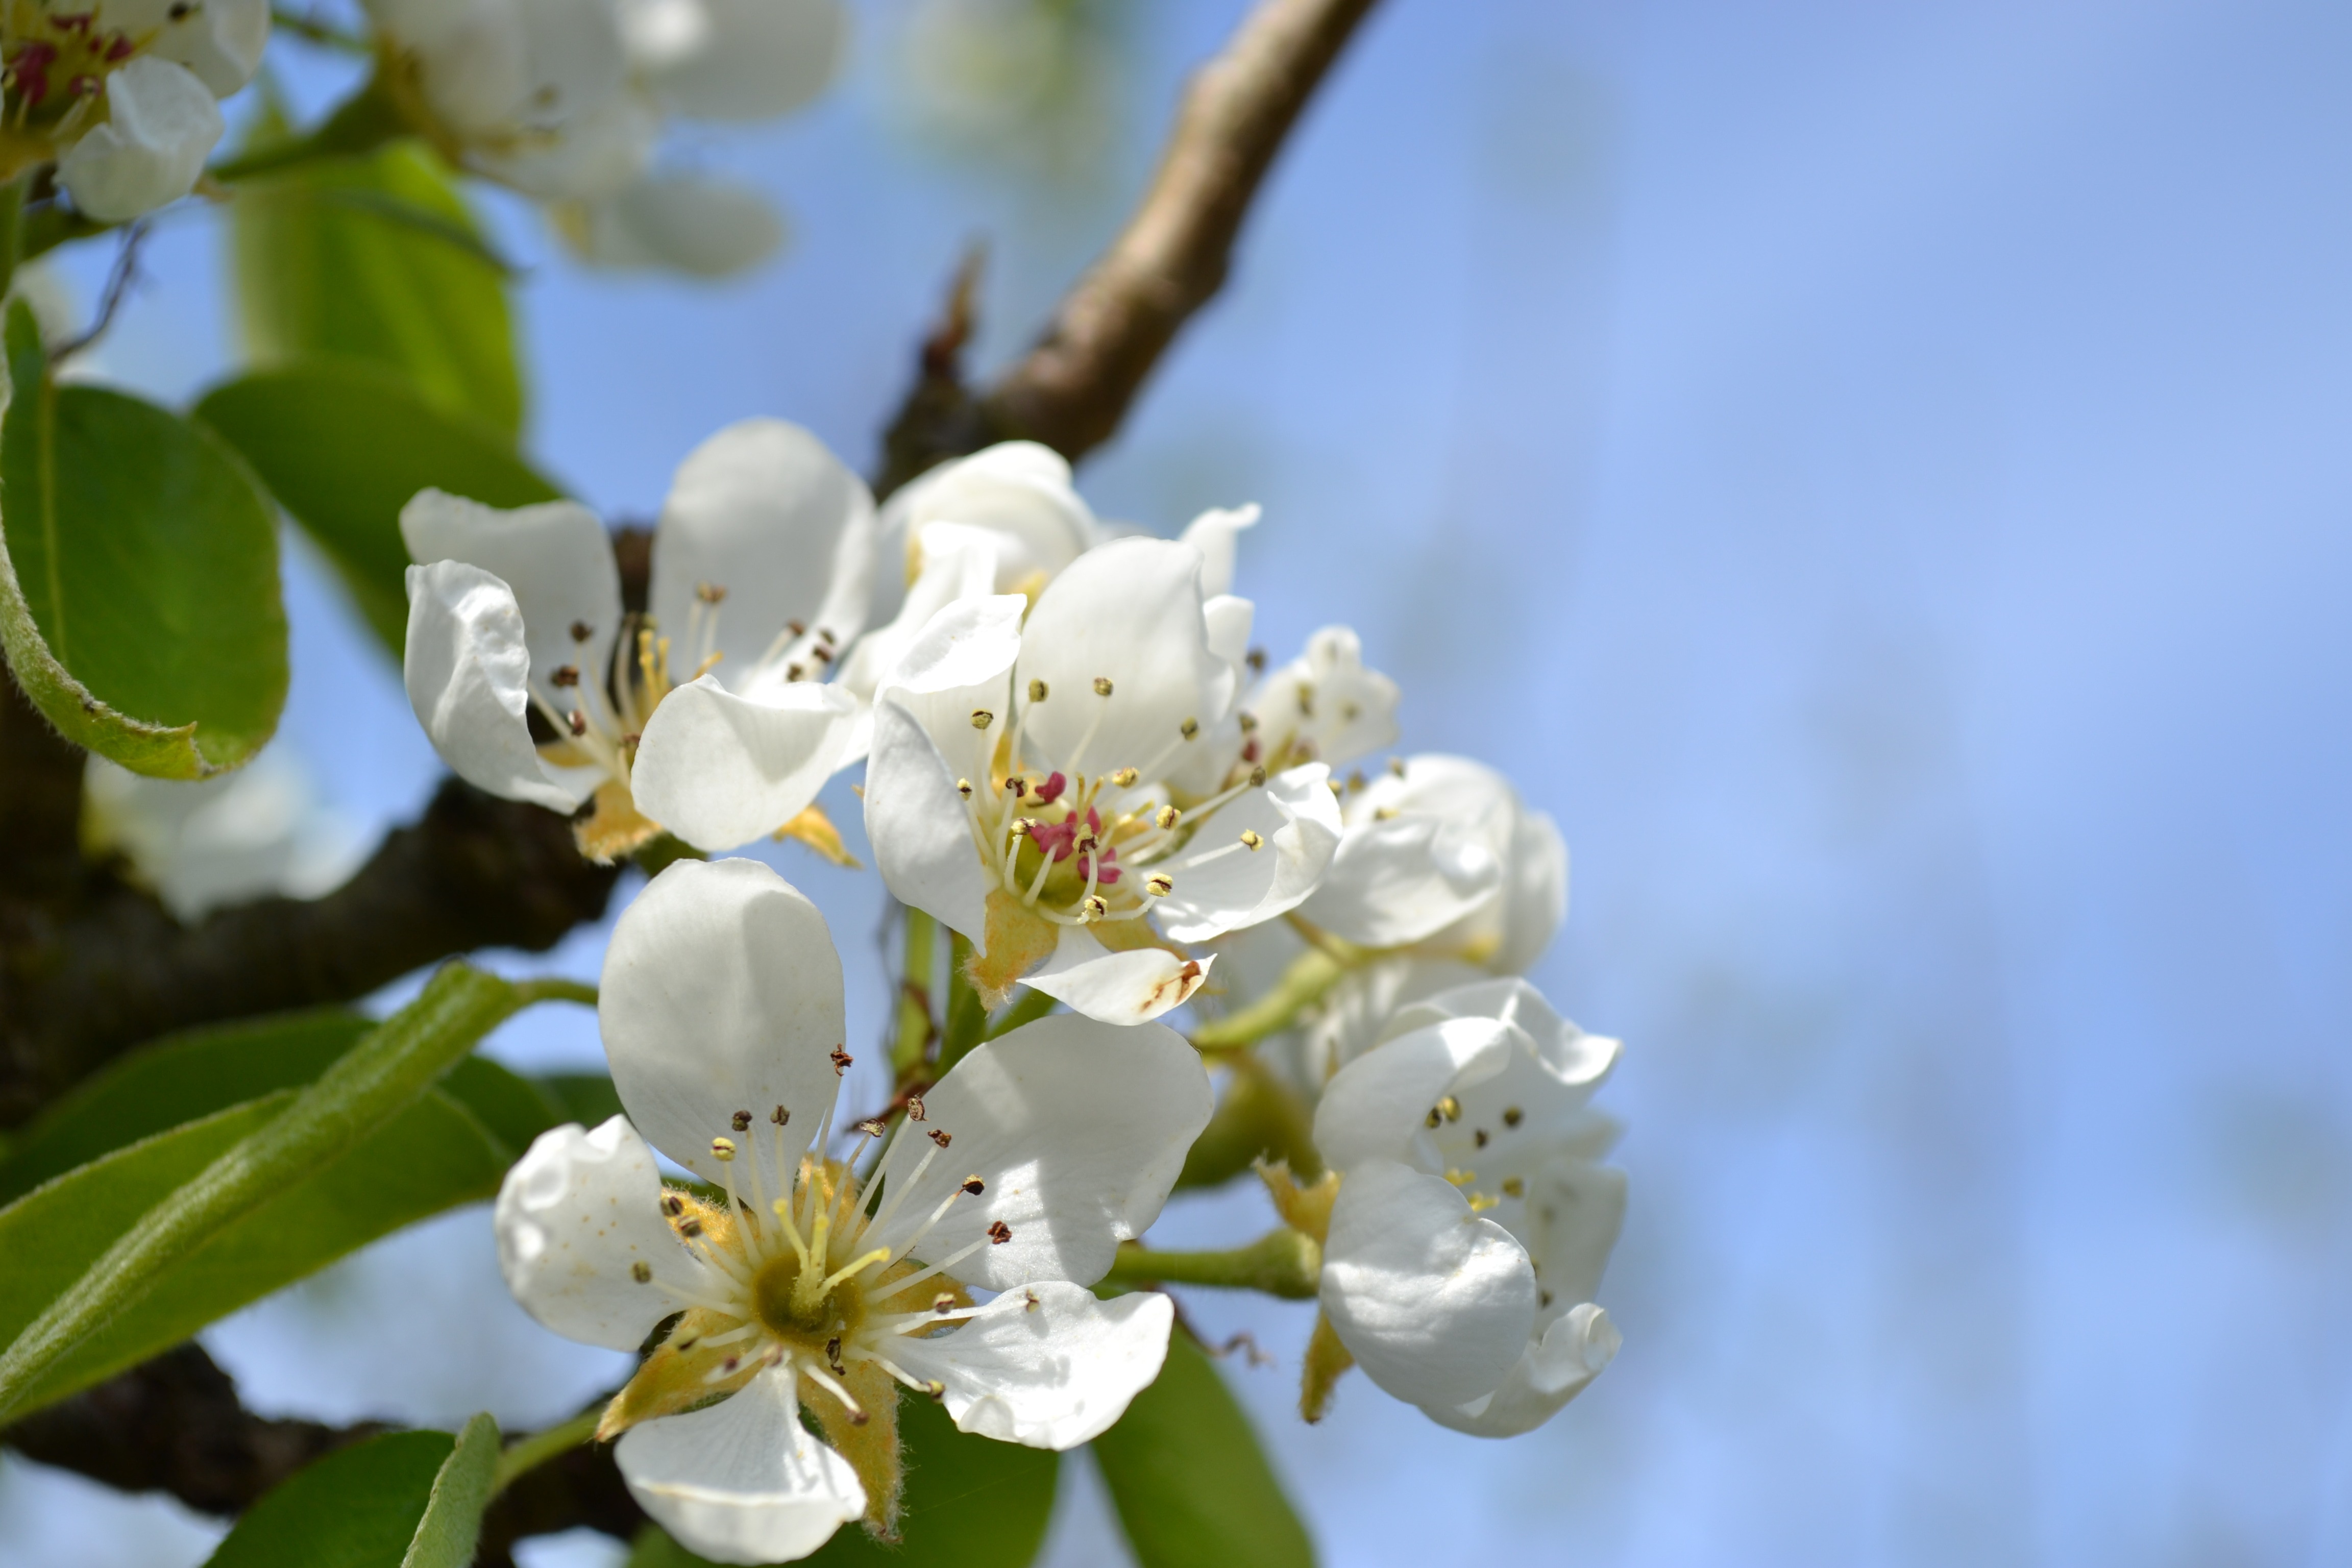
tree, nature, branch, blossom, growth, plant, fruit, stem, flower, petal, bloom, floral, aroma, wild, environment, pollen, pollination, food, spring, produce, tranquil, fresh, botany, pollinate, garden, flora, season, botanical, freshness, close up, shrub, stamen, serenity, springtime, soft, delicate, horticulture, bud, pure, fragrant, gentle, nectar, fragrance, macro photography, flowering plant, pear blossom, woody plant, land plant